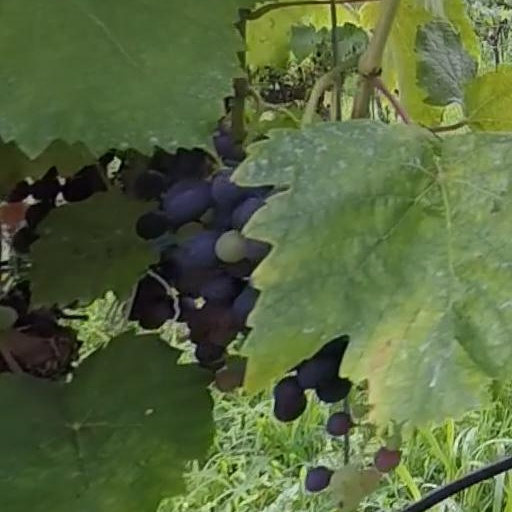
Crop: grape